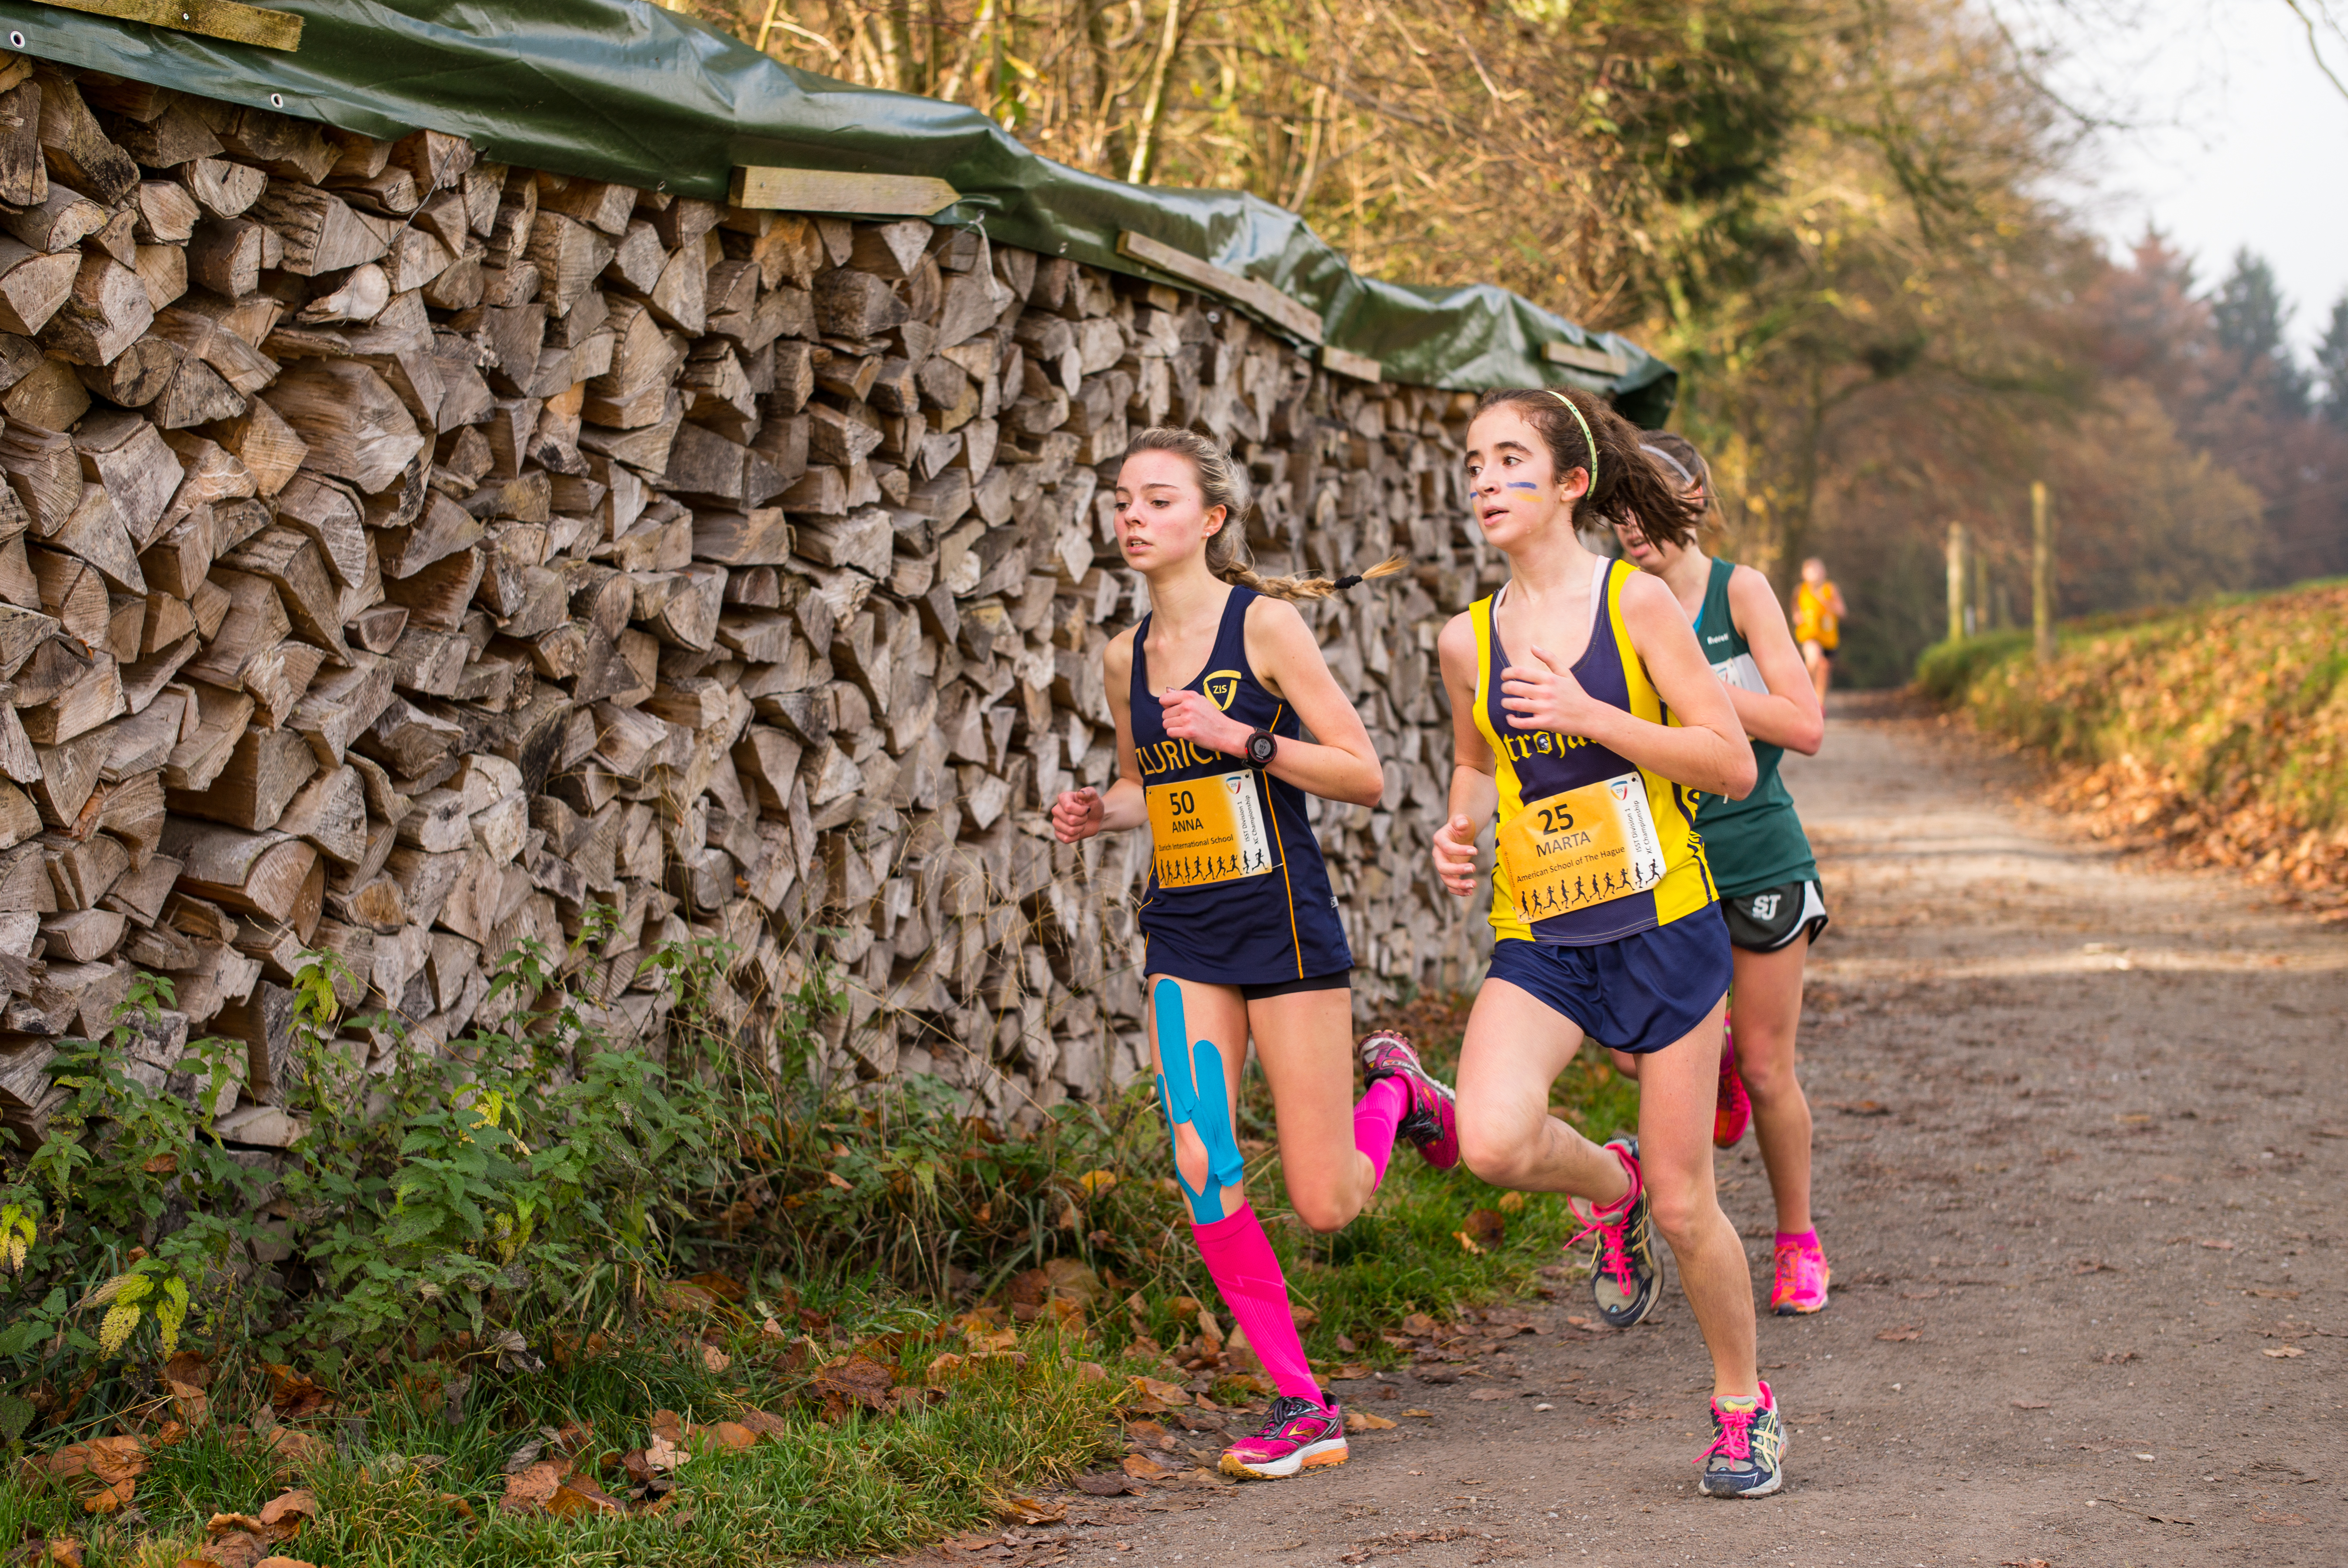
person, trail, running, run, country, recreation, europe, jogging, runner, cross, ash, 2015, race, hague, girls, m, american, team, sports, 50, switzerland, school, zurich, runners, endurance, junior, leica, 240, summilux, varsity, athletics, meet, isst, tournament, xc, physical exercise, outdoor recreation, human action, individual sports, endurance sports, ultramarathon, duathlon, long distance running, cross country running